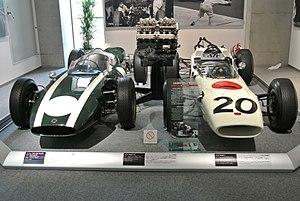
La Honda RA271 est la première monoplace de Formule 1 construite par Honda et la première Formule 1 japonaise engagée en compétition. Elle est pilotée par l'américain Ronnie Bucknum lors de trois Grands Prix de la saison 1964.